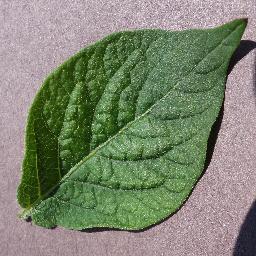
Etiqueta: Sana